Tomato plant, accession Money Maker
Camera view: tilt-top (135 deg); turntable rotation: 60 degrees
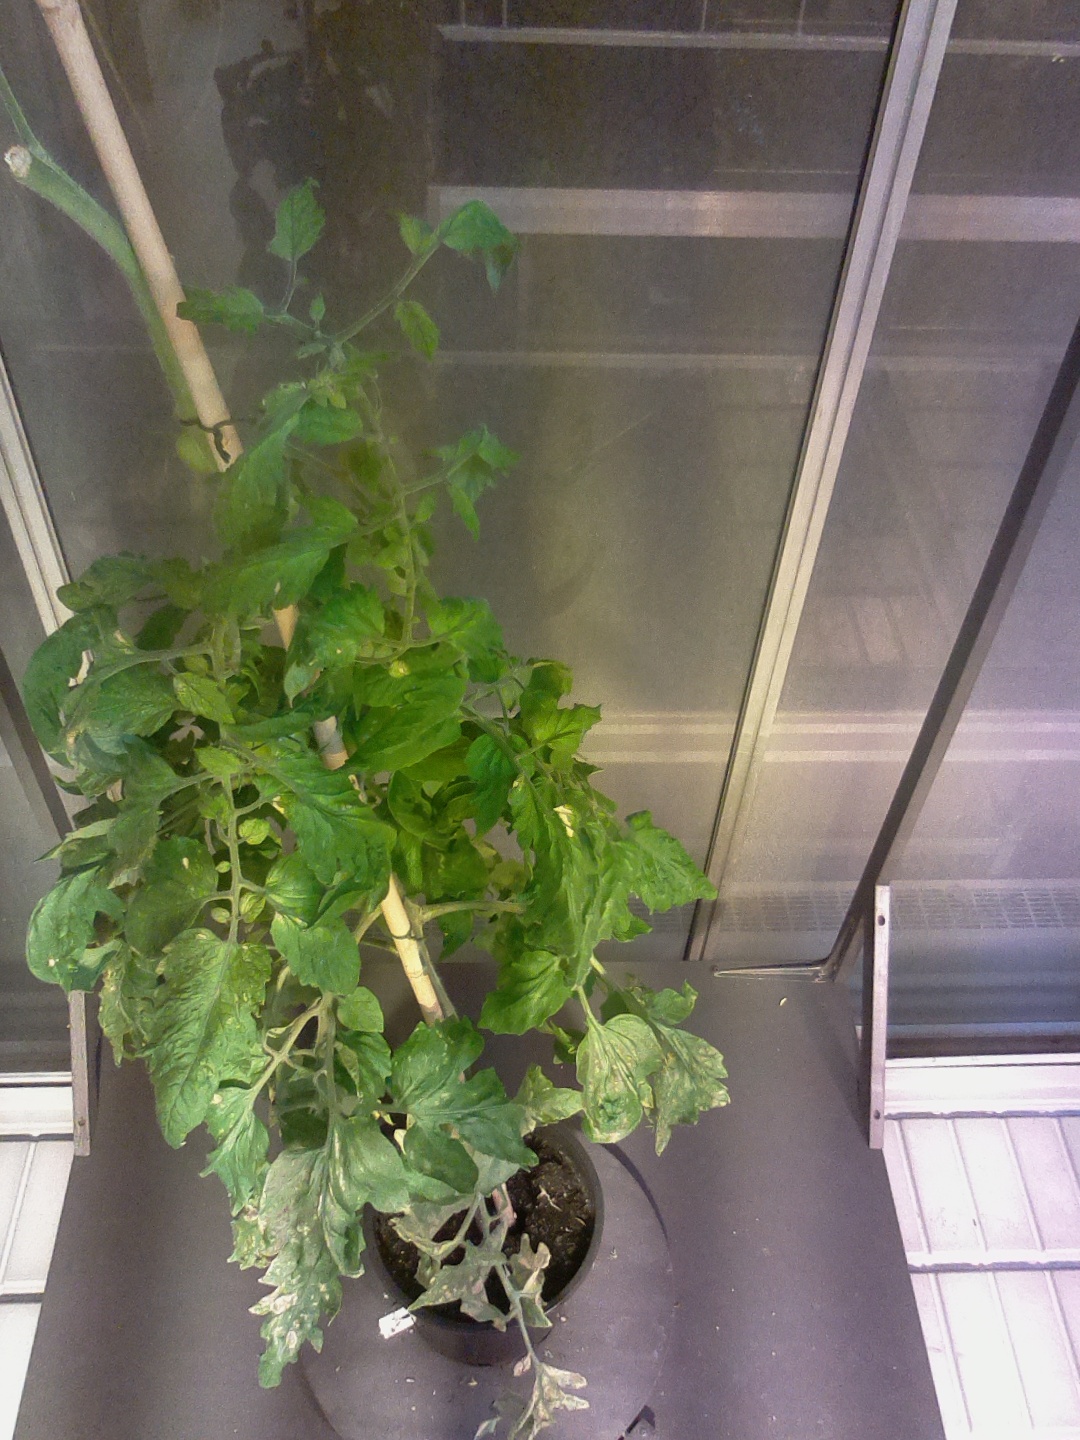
BBCH growth stage 77: 70%-80% of final fruit size